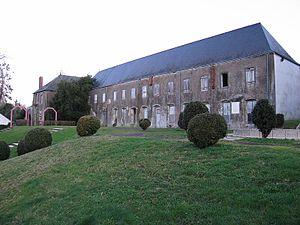
ancien couvent des Cordeliers à Savenay, Loire-Atlantique, France
Savenay est une commune de l'Ouest de la France, située dans le département de la Loire-Atlantique, en région Pays de la Loire. La commune fait partie de la Bretagne historique, dans le pays historique du Pays nantais.
L'arrondissement de Savenay est un ancien arrondissement français du département de la Loire-Atlantique créé le 17 février 1800. En 1868, la sous-préfecture a été déplacée à Saint-Nazaire. Cependant quelques cantons ont été rattachés aux arrondissements de Châteaubriant et Nantes.